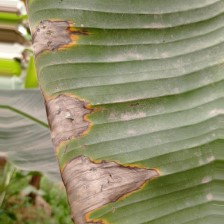
Label: cordana